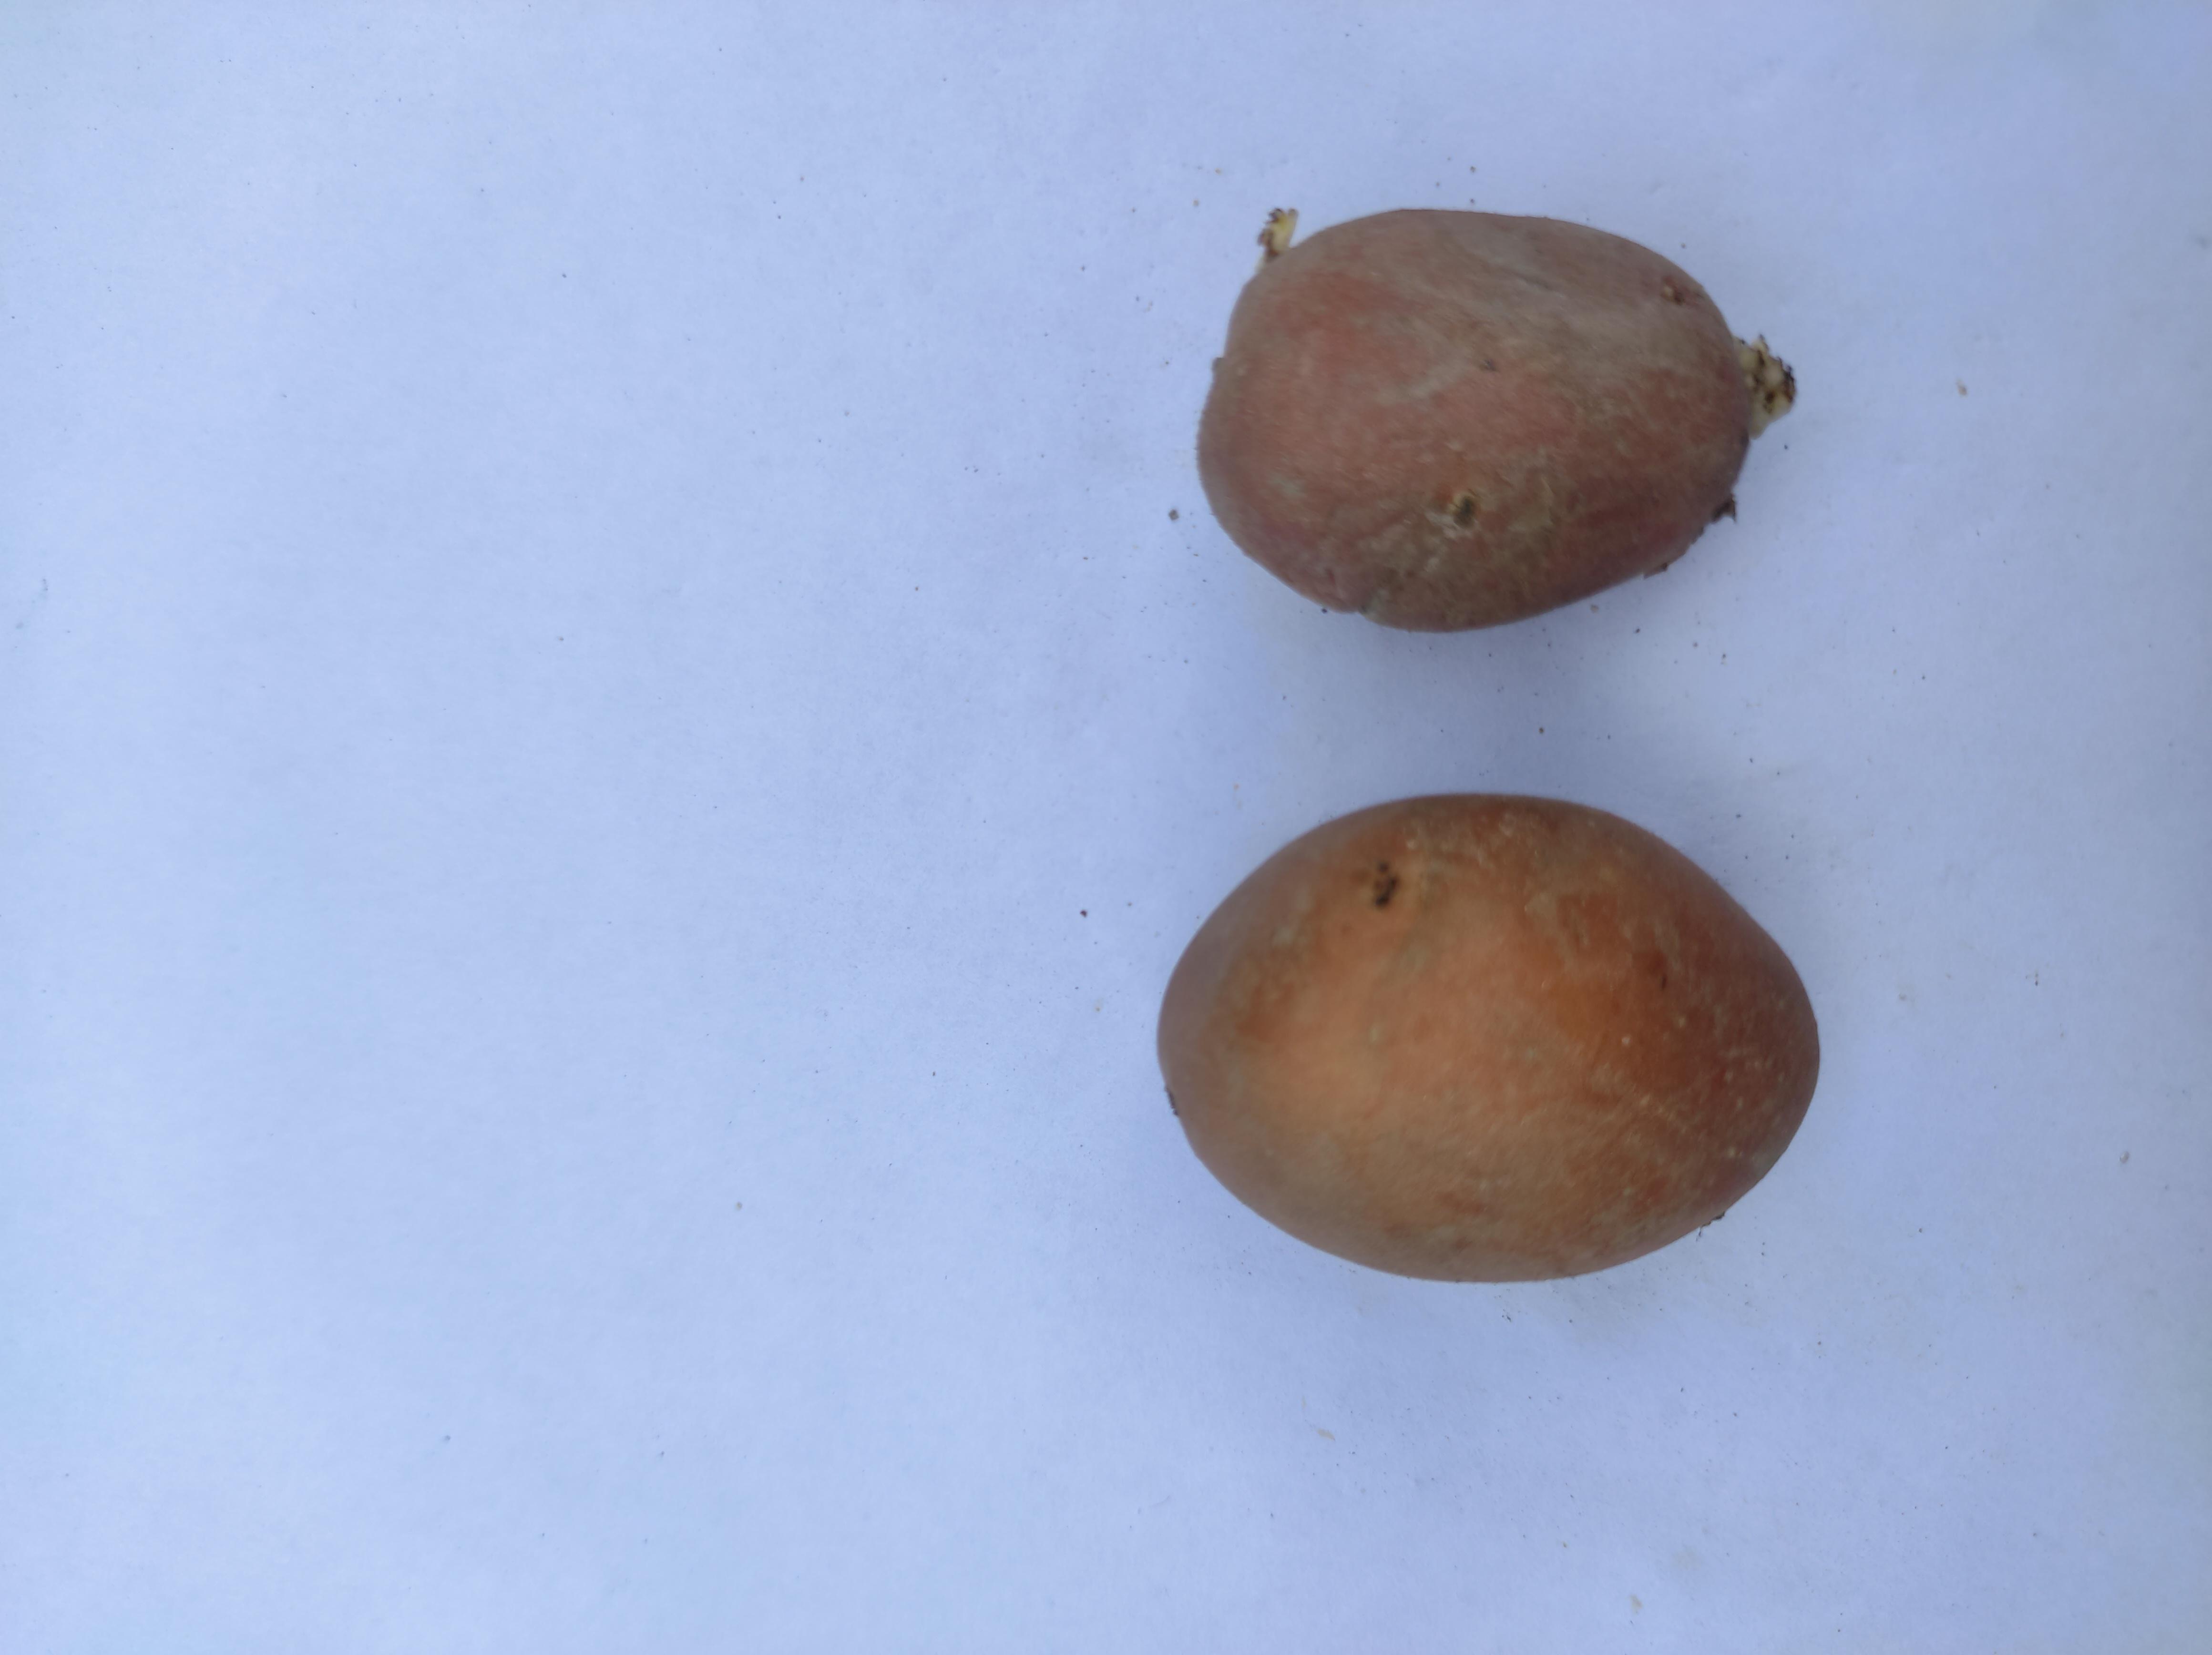
Label: Potato